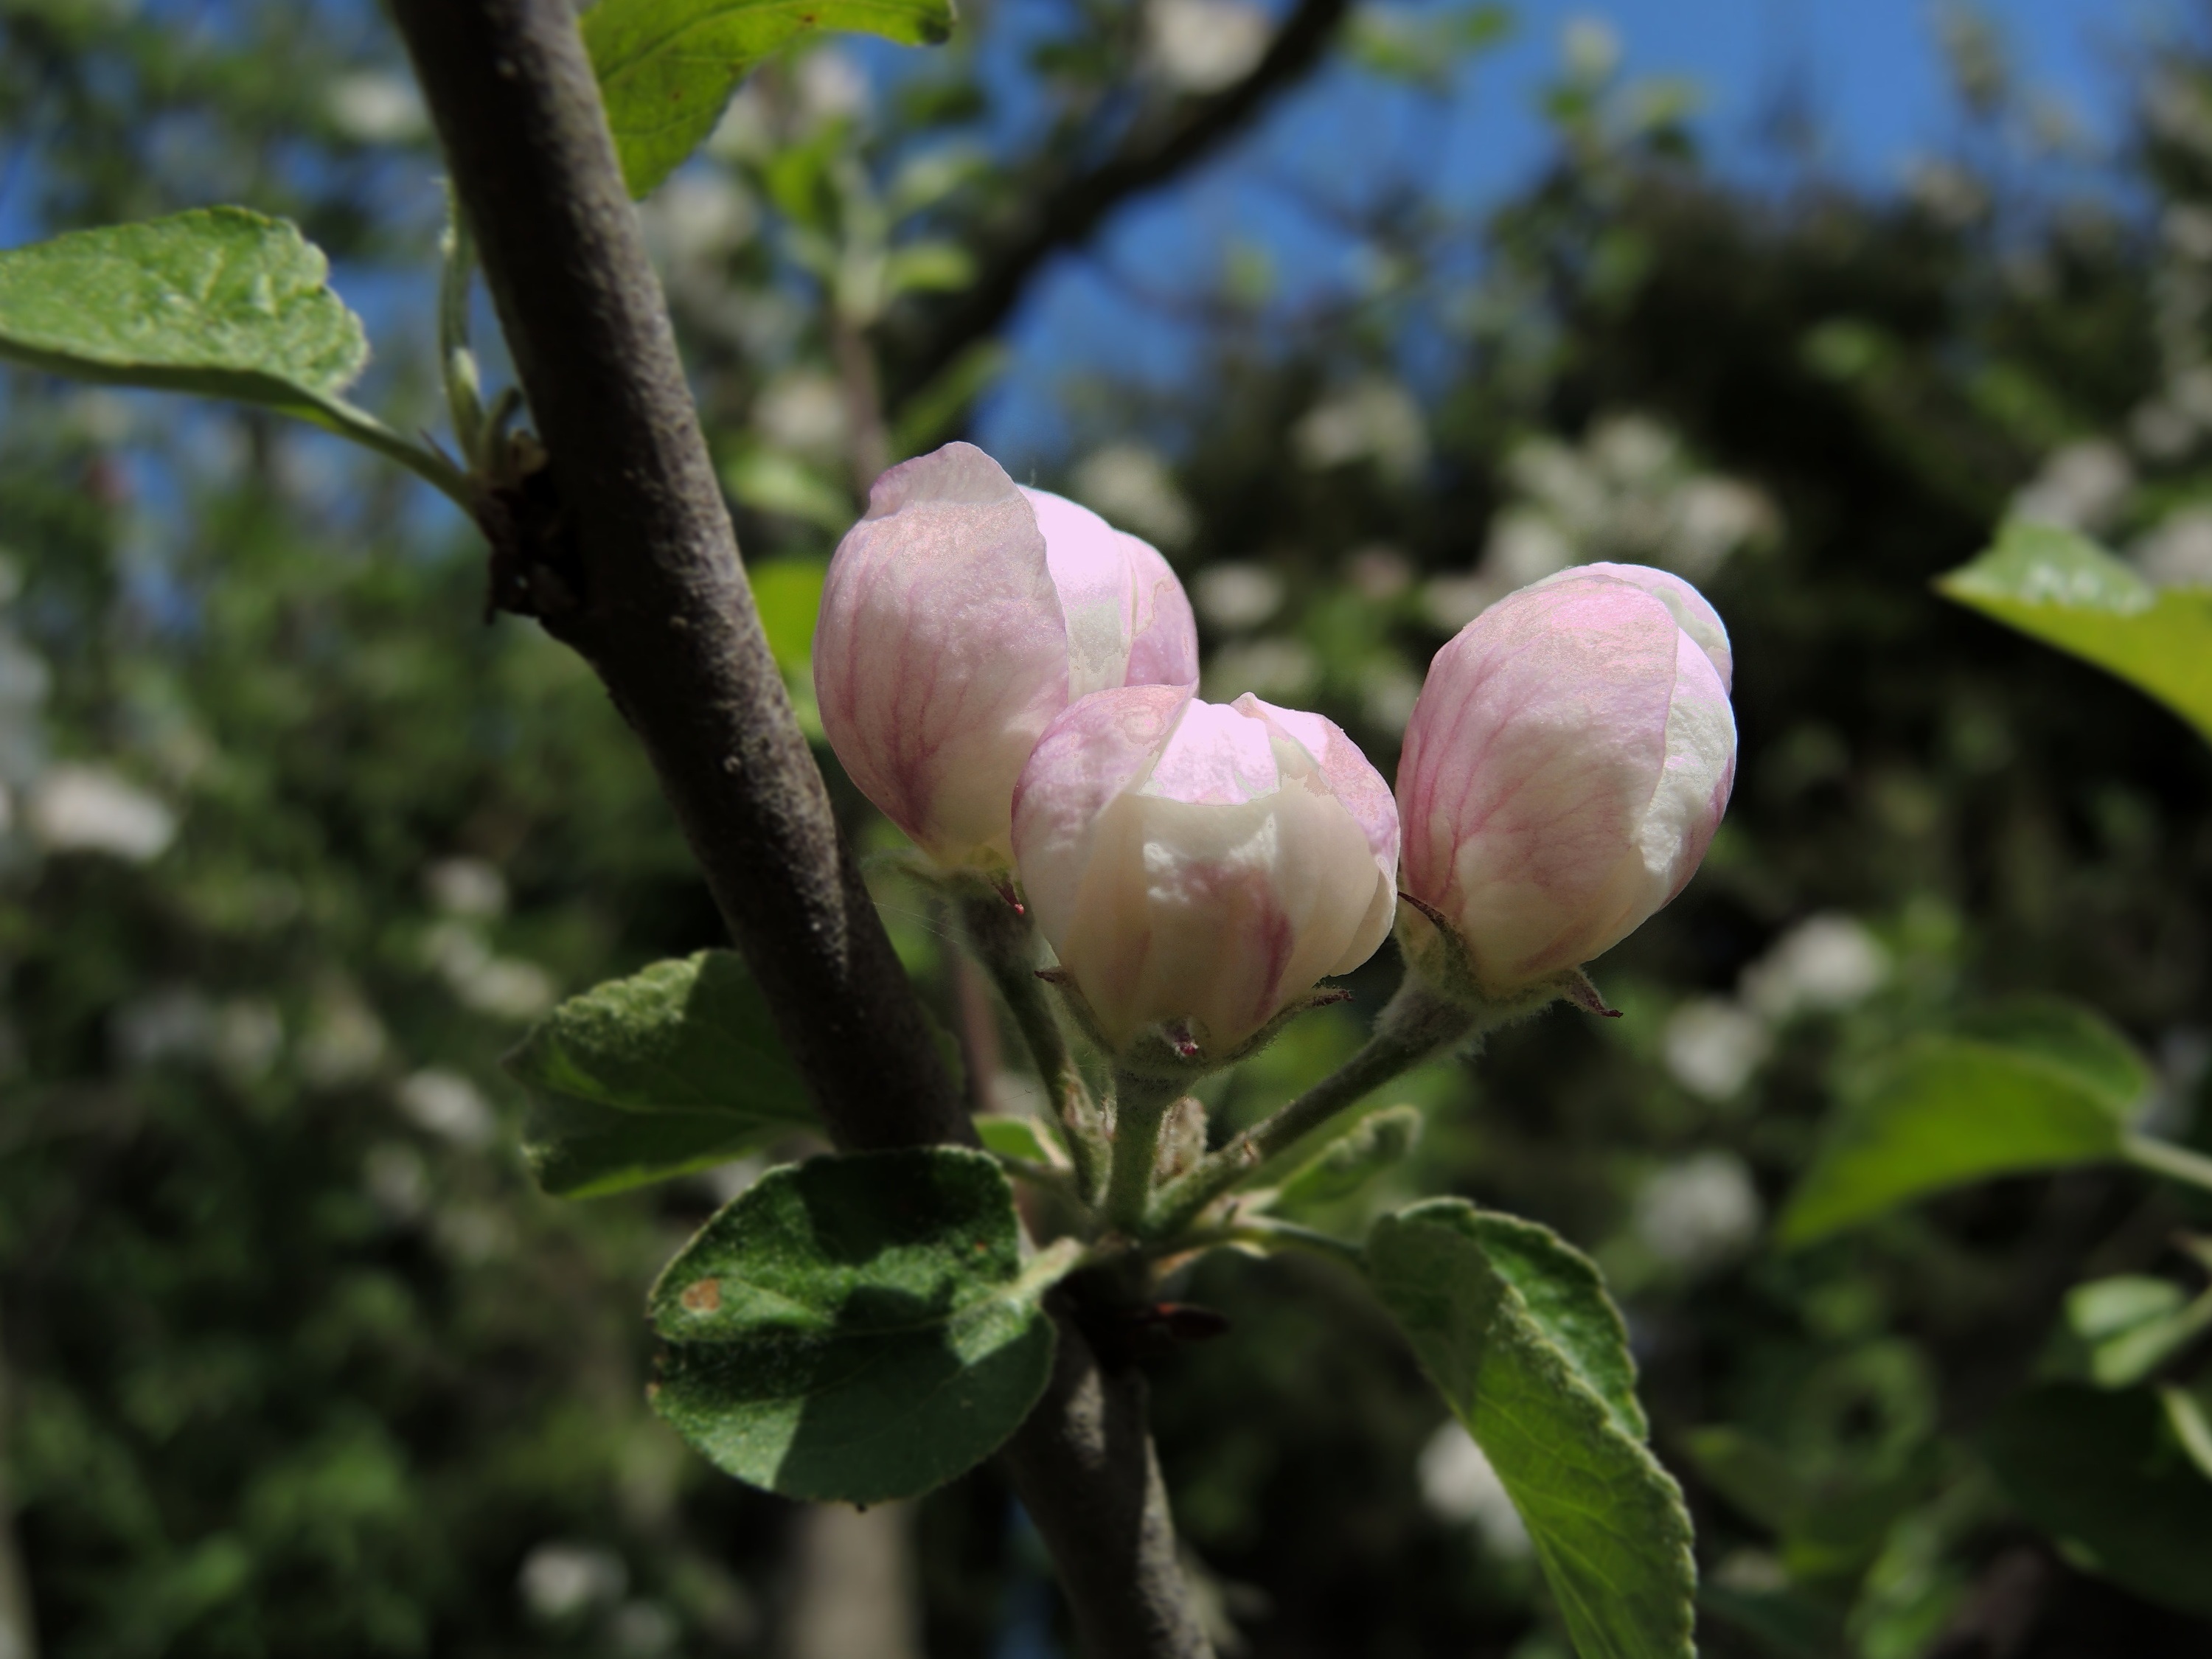
tree, nature, branch, blossom, plant, flower, spring, produce, botany, garden, flora, wildflower, shrub, bud, vernal, pink flower, apple tree, macro photography, flowering plant, land plant